Cork International Choral Festival

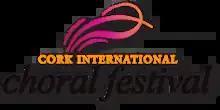

The Cork International Choral Festival is held annually in Cork, Ireland and features choirs from all over the world. About 5,000 choristers take part every year; they come from all over Ireland, from Britain, from the European continent, and sometimes from as far away as Africa, America, and Asia. Since its foundation in 1954, there have been about 3,500 choir entries. The most recent festival took place in May 2025.